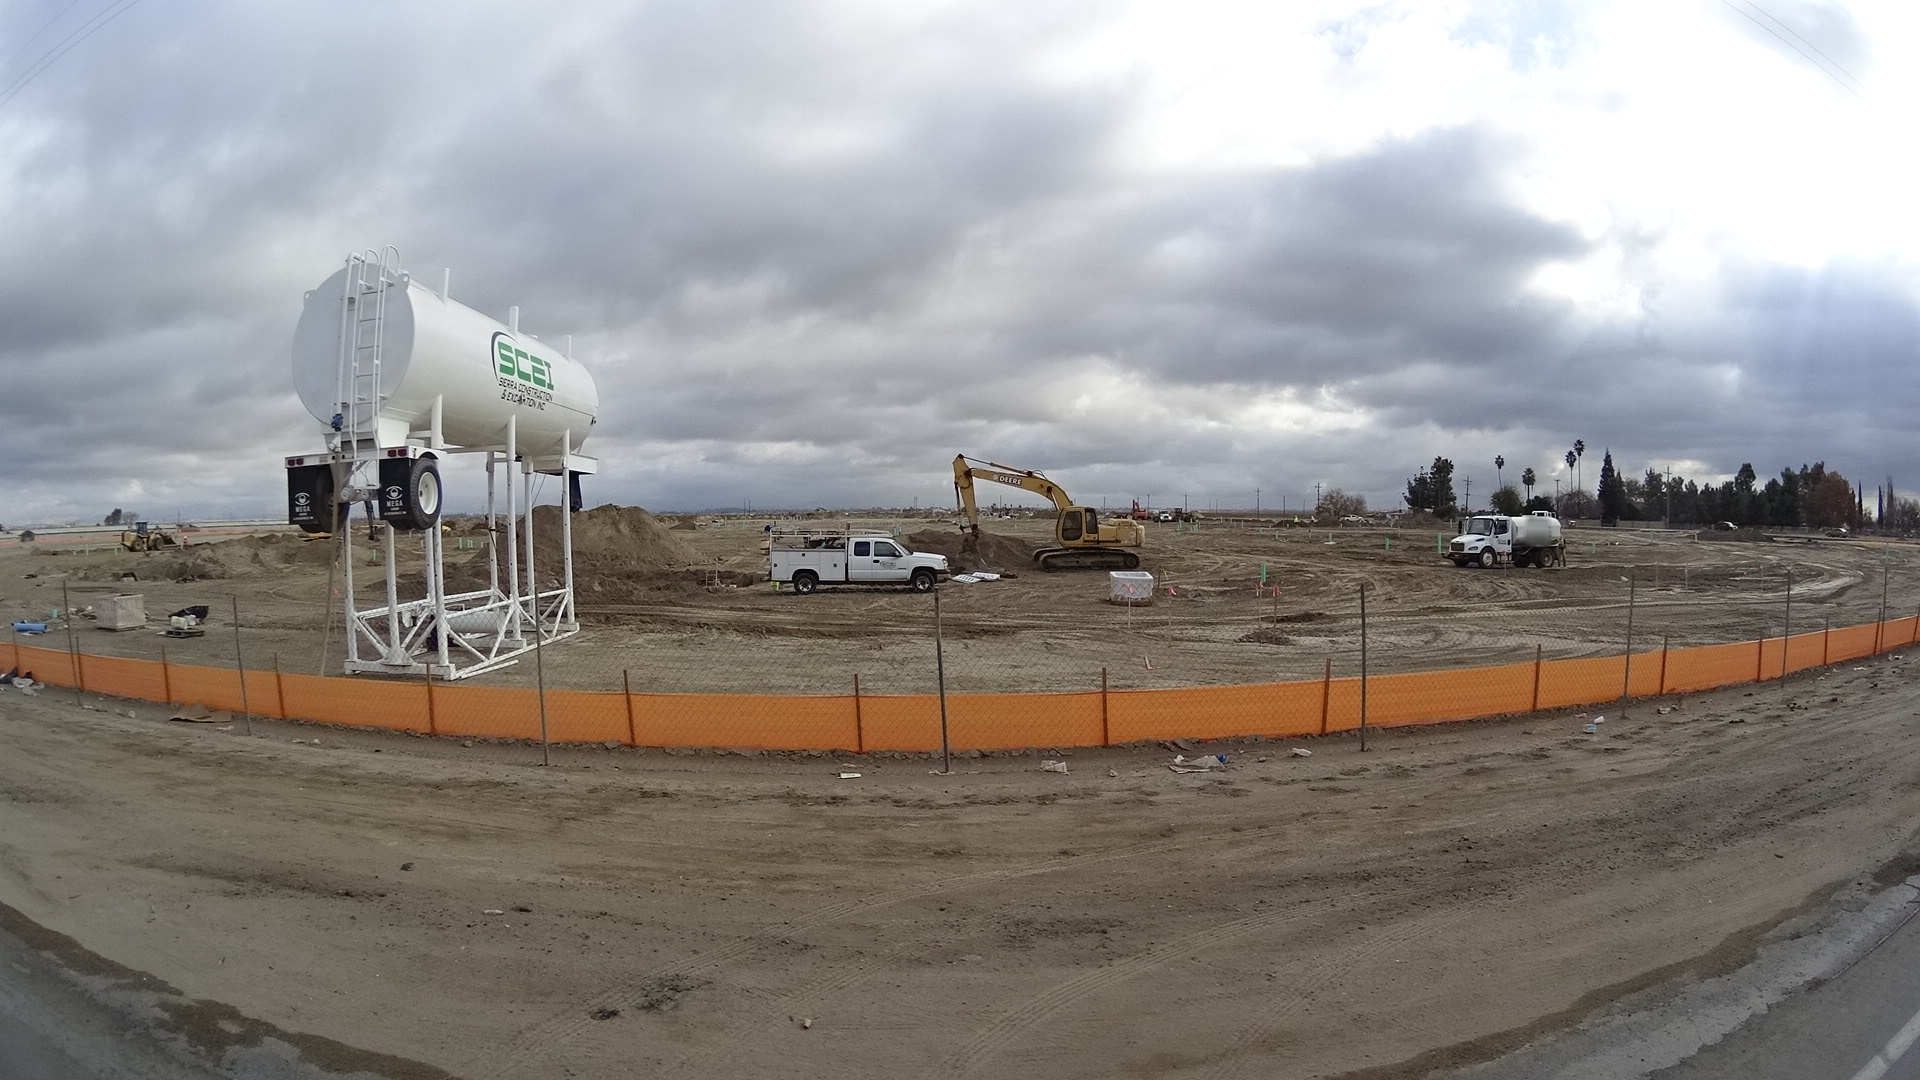
Label: Construction Site
Location: Bakersfield, California, United States
Date: 2020-12-14T10:25:46+00:00